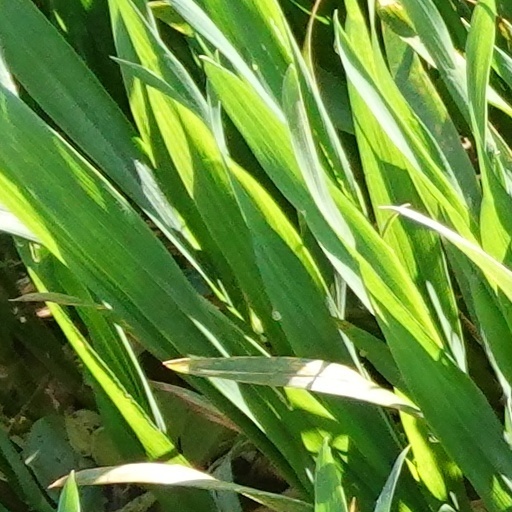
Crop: wheat